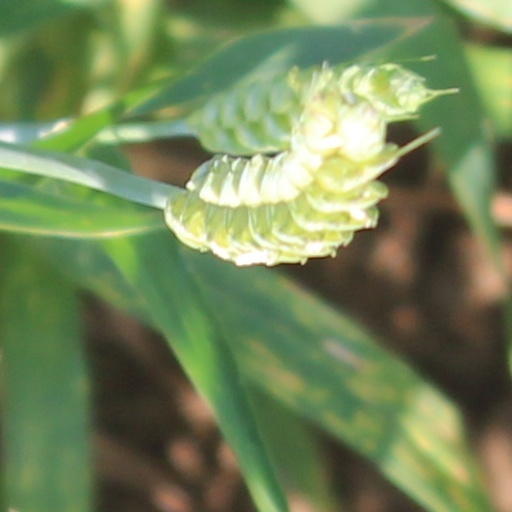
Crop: wheat